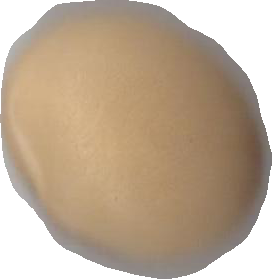
Variety: Dega